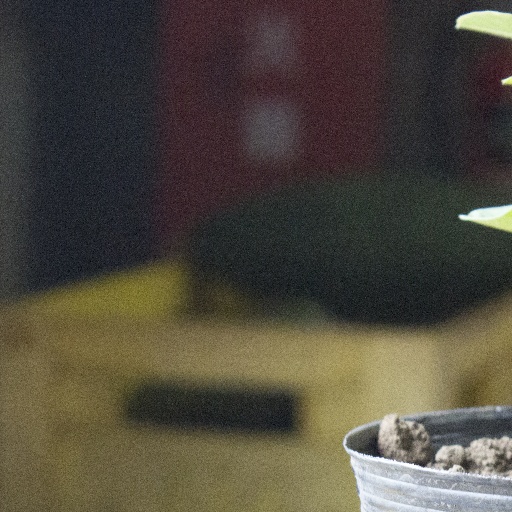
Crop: soybean